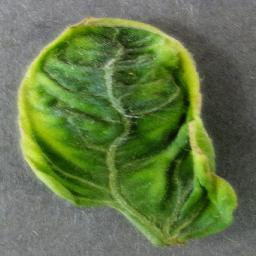
Label: Tomato___Tomato_Yellow_Leaf_Curl_Virus